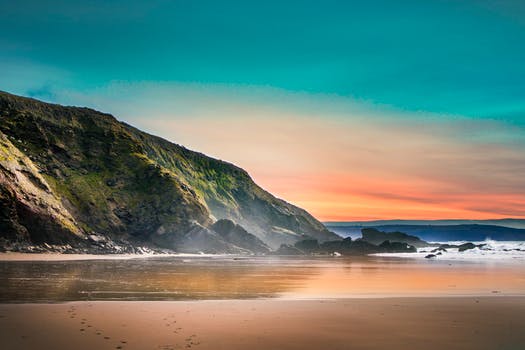
Label: No Watermark